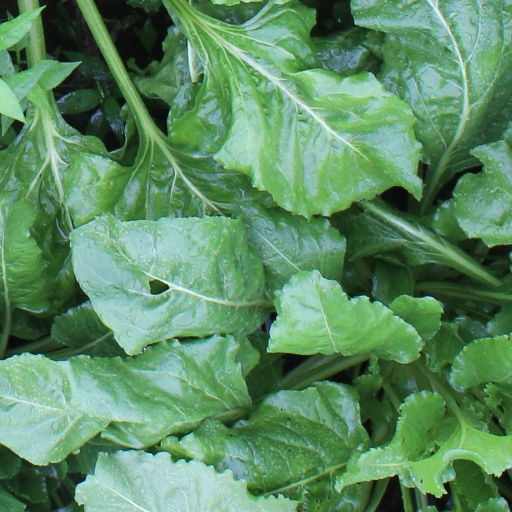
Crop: sugar beet